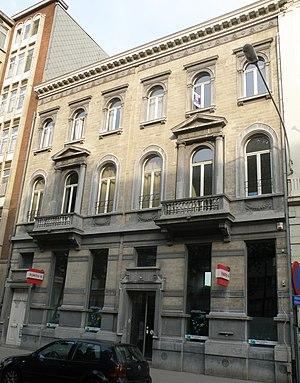
Anvers, Belgique. Ensemble de deux maisons identiques, de style néo-Renaissance florentine, sis aux n°